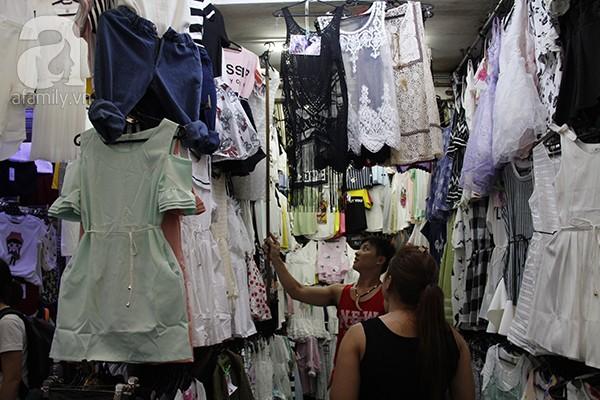
có một người phụ nữ mặc áo đen đang nhìn chàng trai lấy áo